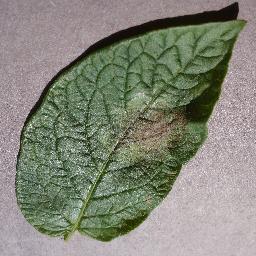
Label: Potato___Late_blight